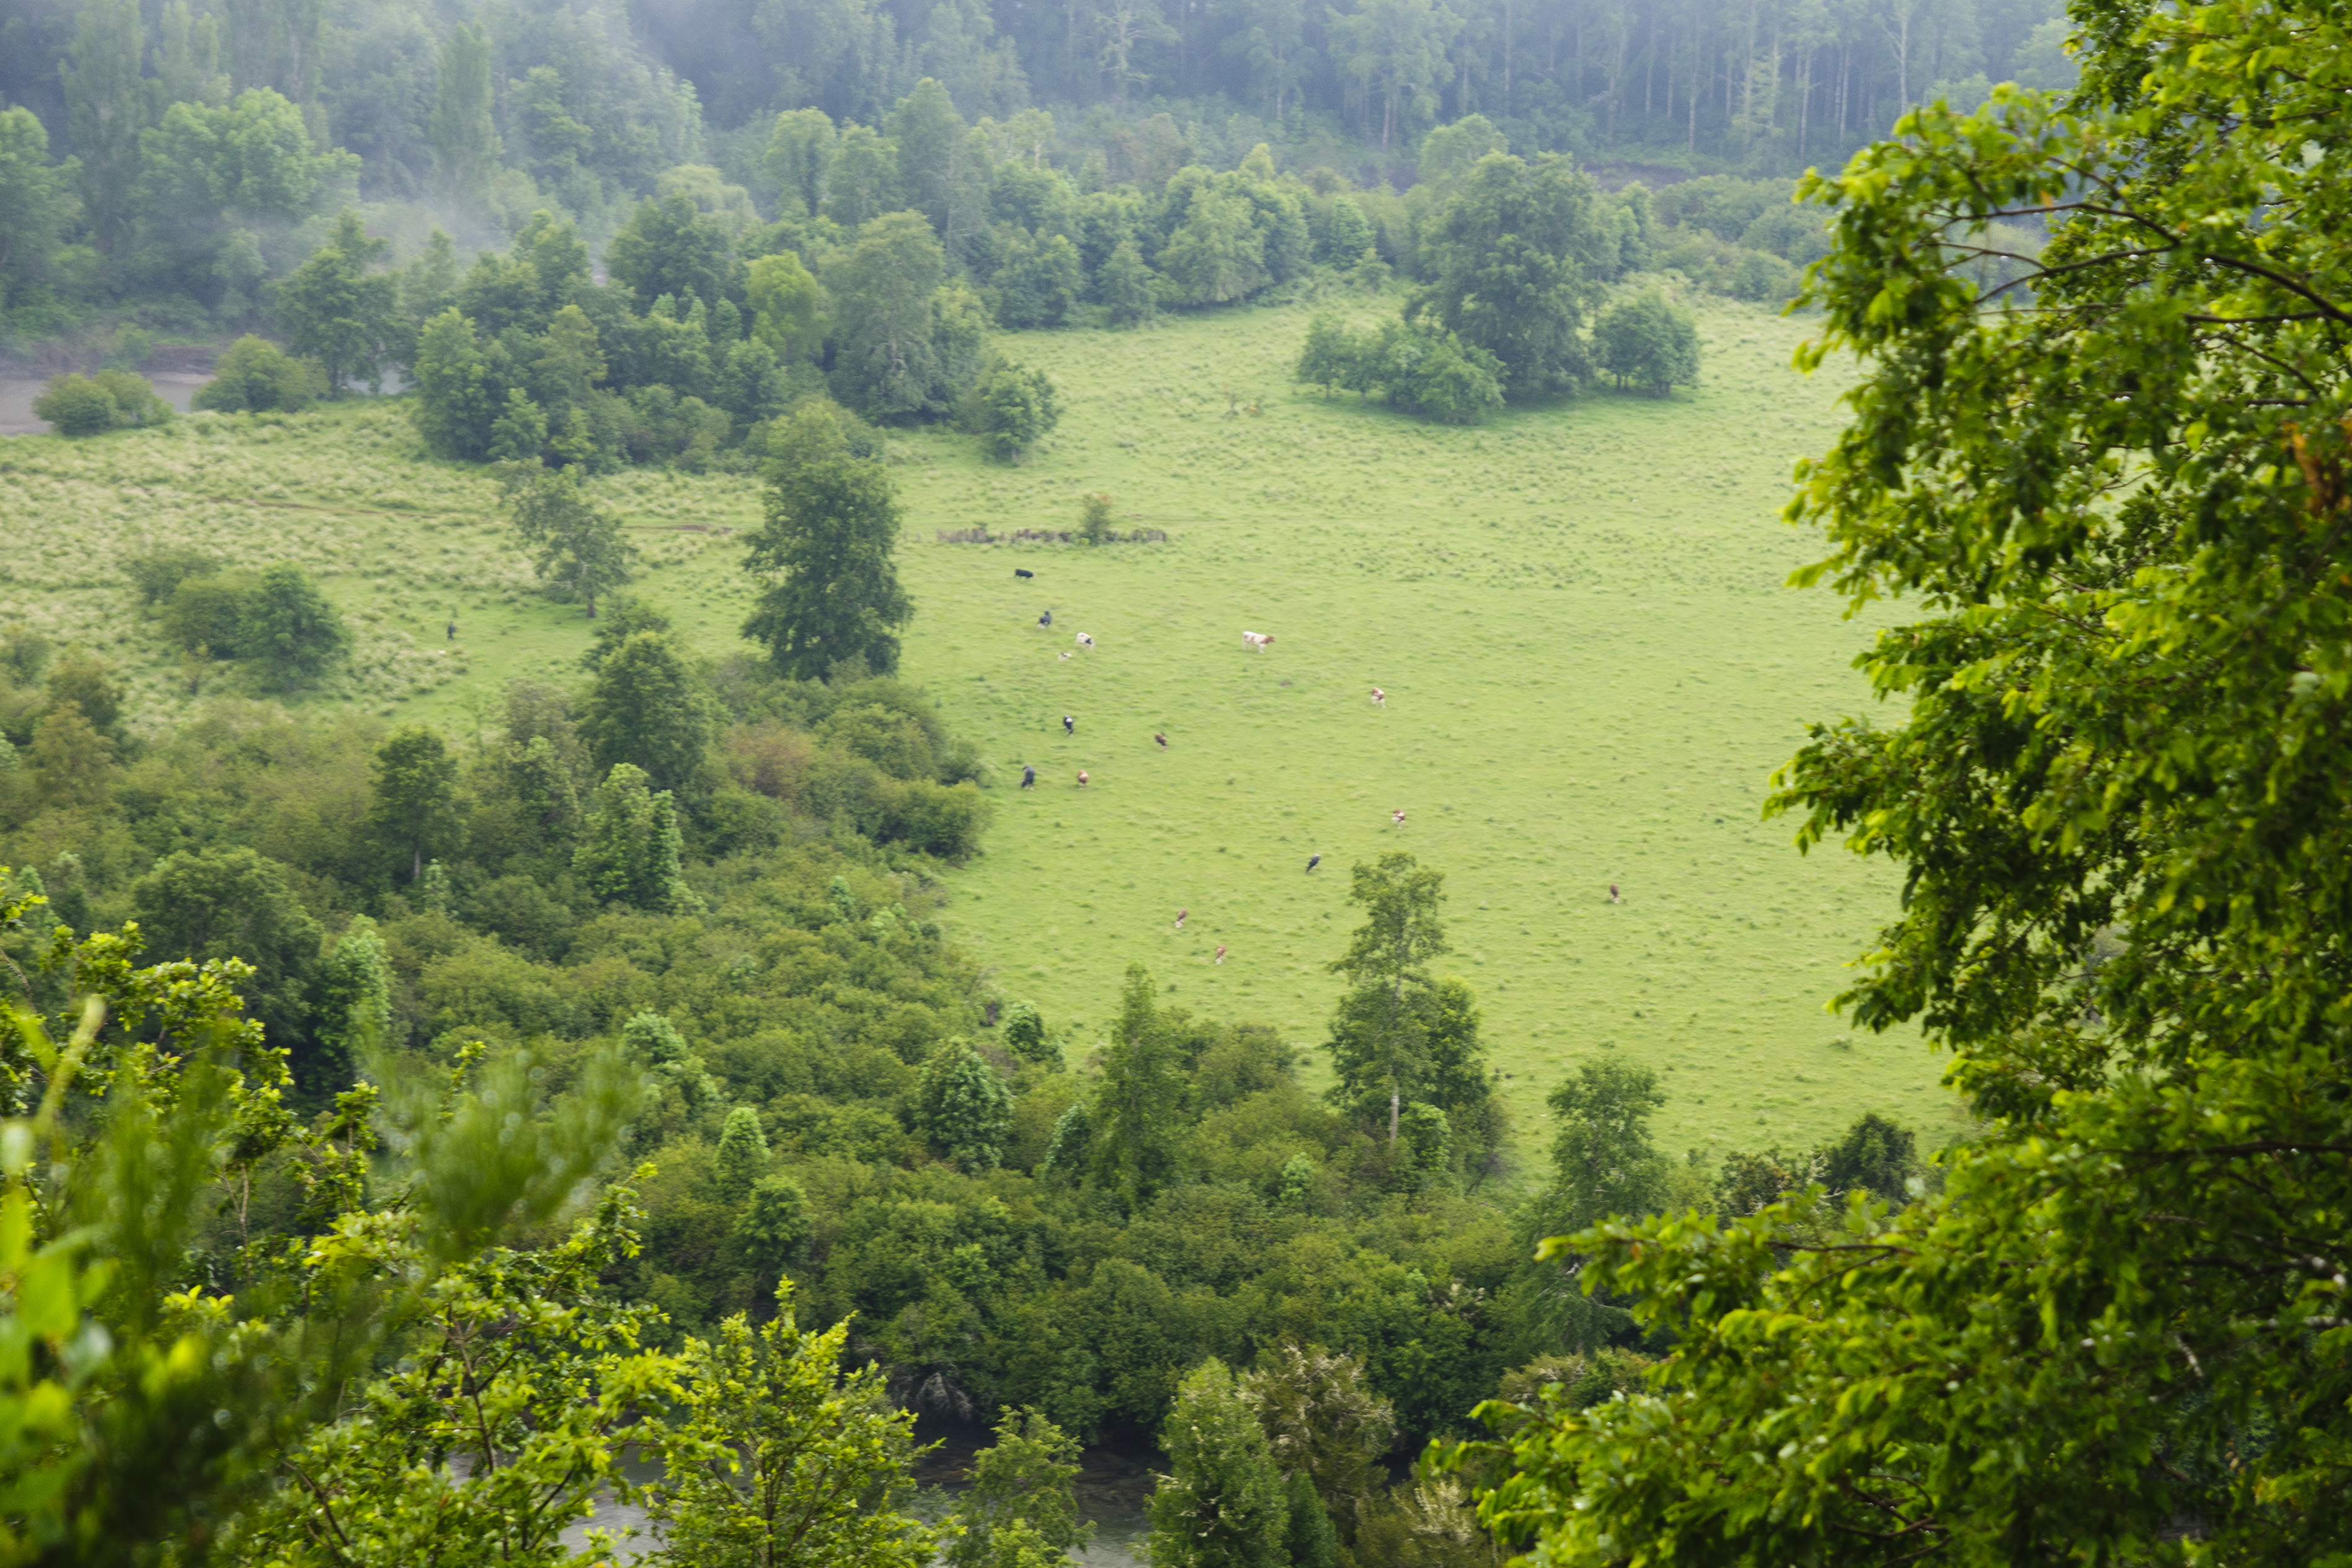
landscape, tree, nature, forest, wilderness, mountain, meadow, hill, flower, river, valley, green, jungle, nikon, chile, vegetation, rainforest, plantation, plateau, woodland, habitat, ecosystem, d300, rural area, nature reserve, hill station, biome, old growth forest, natural environment, geographical feature, atmospheric phenomenon, temperate broadleaf and mixed forest, temperate coniferous forest